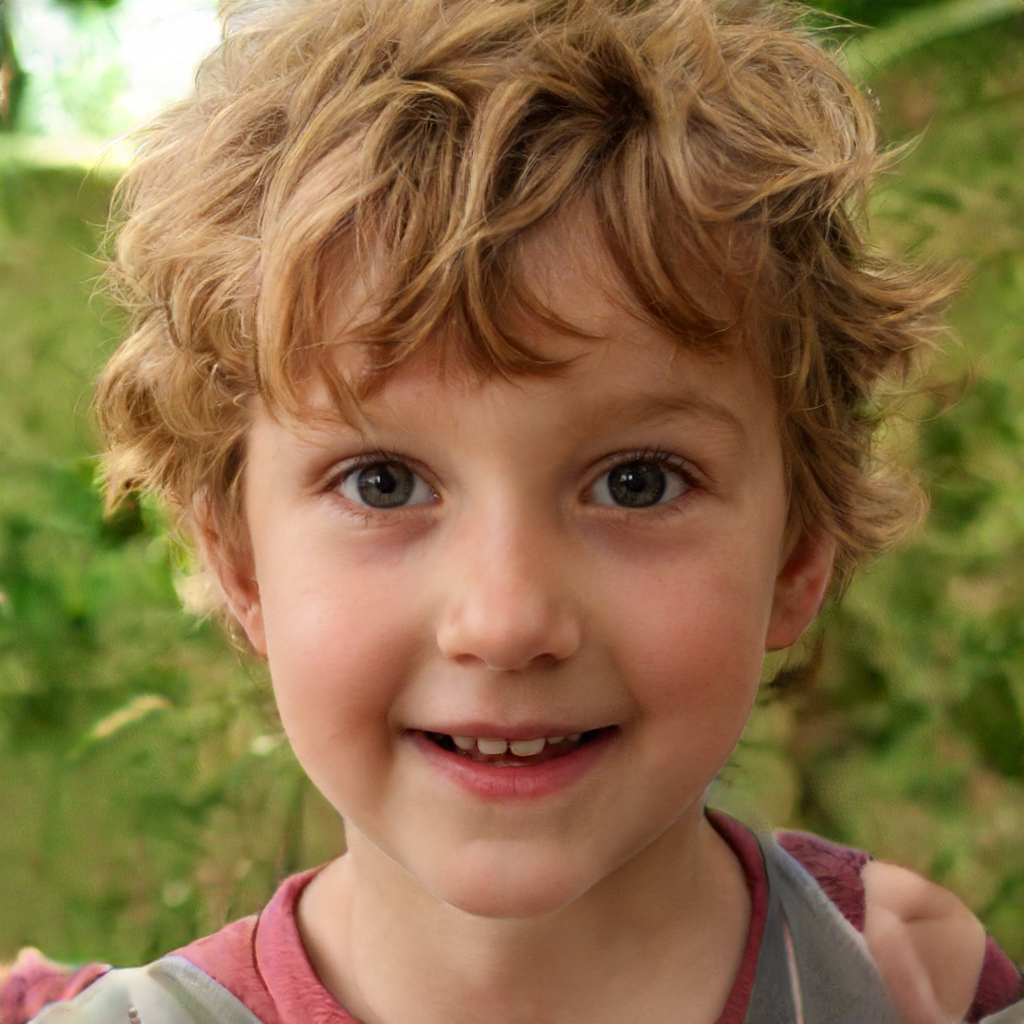
Label: Colored